Clarence Williams III

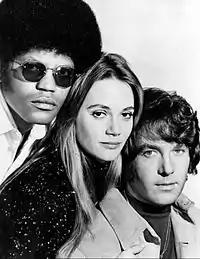
The "Mod Squad" main cast in 1971 from left: Williams, Peggy Lipton and Michael Cole

Williams began pursuing an acting career after spending two years as a U.S. Army paratrooper in C Company, 506th Infantry, of the 101st Airborne Division. He first appeared on Broadway in "The Long Dream" (1960). Continuing his work on stage, he appeared in "Walk in Darkness" (1963), "Sarah and the Sax" (1964), "Doubletalk" (1964), and "King John". His breakout theatrical role was in William Hanley's "Slow Dance on the Killing Ground", for which he received a Tony Award nomination. The "New York Times" drama critic Howard Taubman wrote of his performance, "Mr. Williams glides like a dancer, giving his long, fraudulently airy speeches the inner rhythms of fear and showing the nakedness of terror when he ceases to pretend." He also served as artist-in-residence at Brandeis University in 1966.